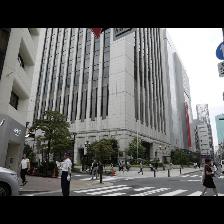
Label: Human